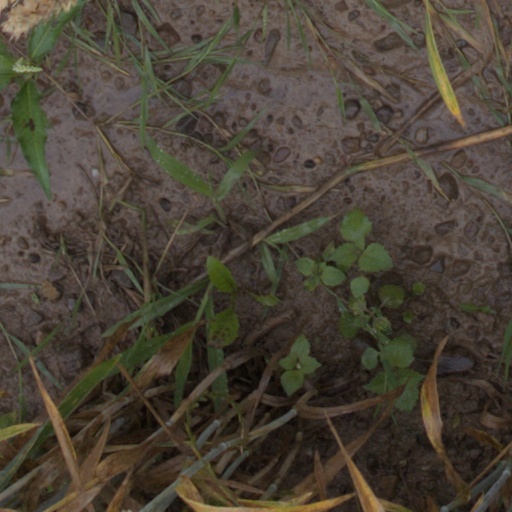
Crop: wheat